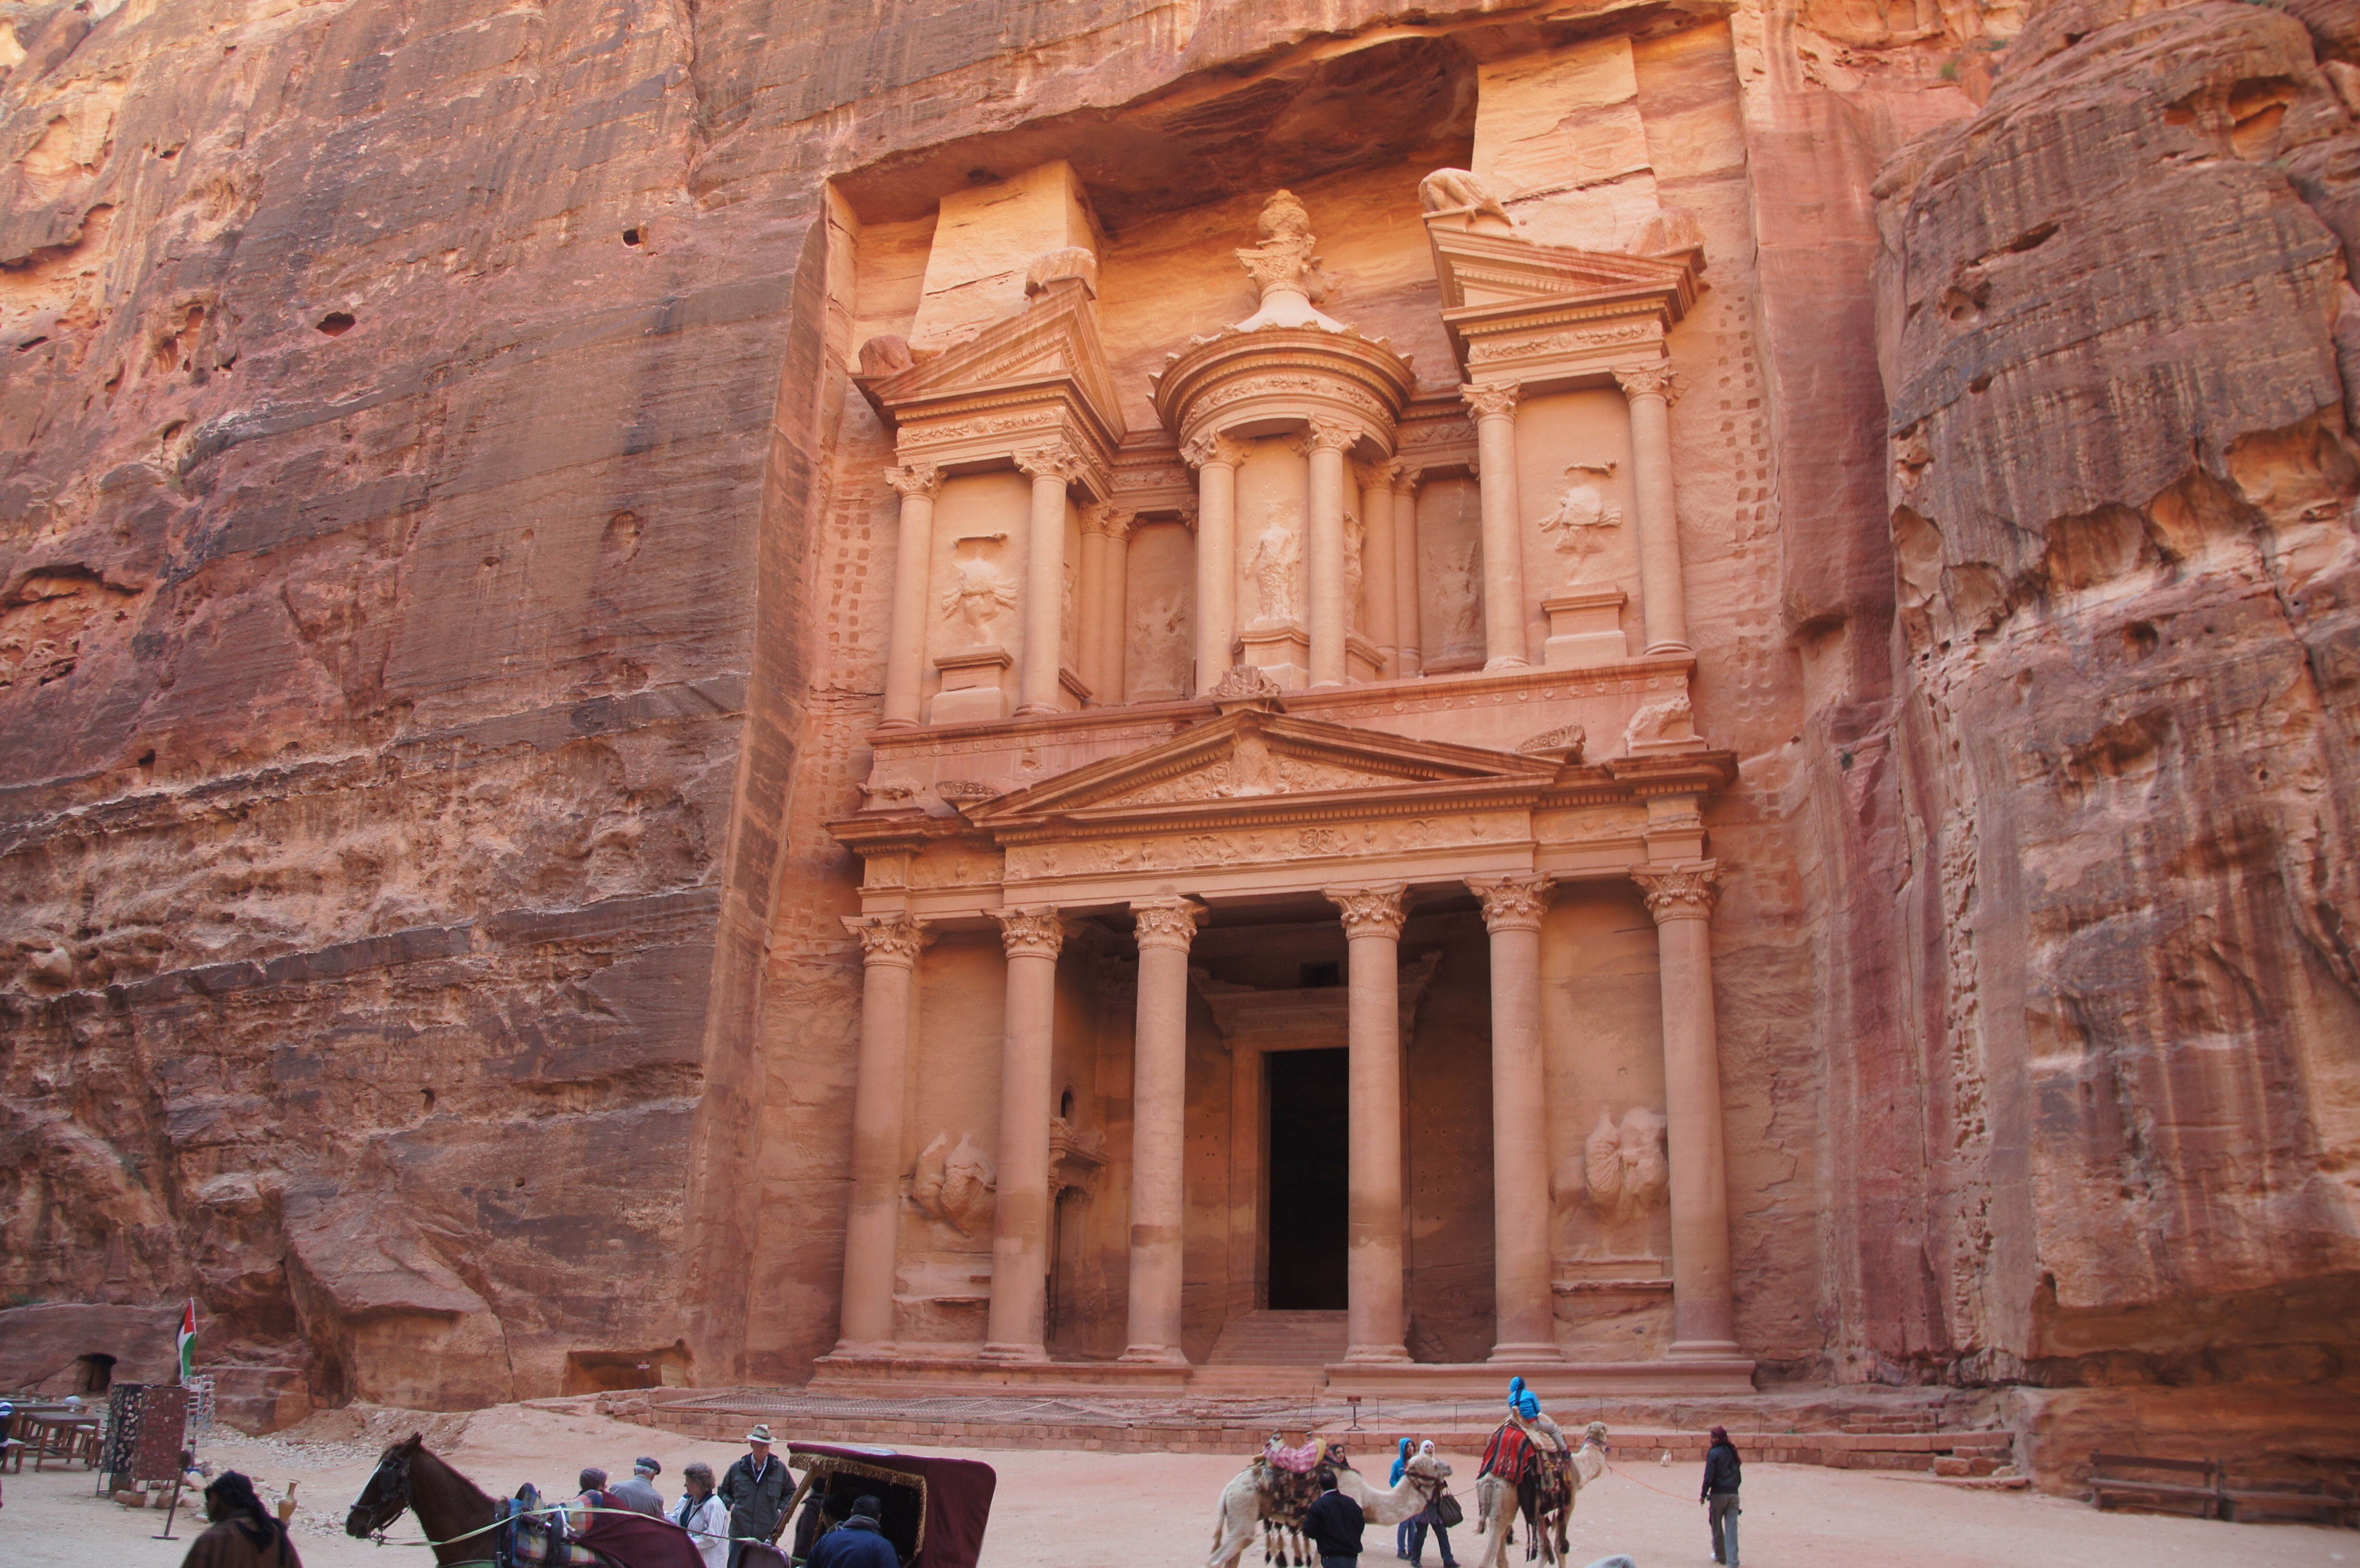
architecture, desert, building, palace, stone, arch, camel, ancient, landmark, facade, tourism, place of worship, jordan, temple, ruins, monastery, culture, history, basilica, movie, petra, ancient rome, treasury, unesco world heritage site, hindu temple, historic site, ancient history, indiana jones, ancient roman architecture